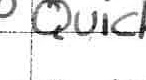
Label: quickly